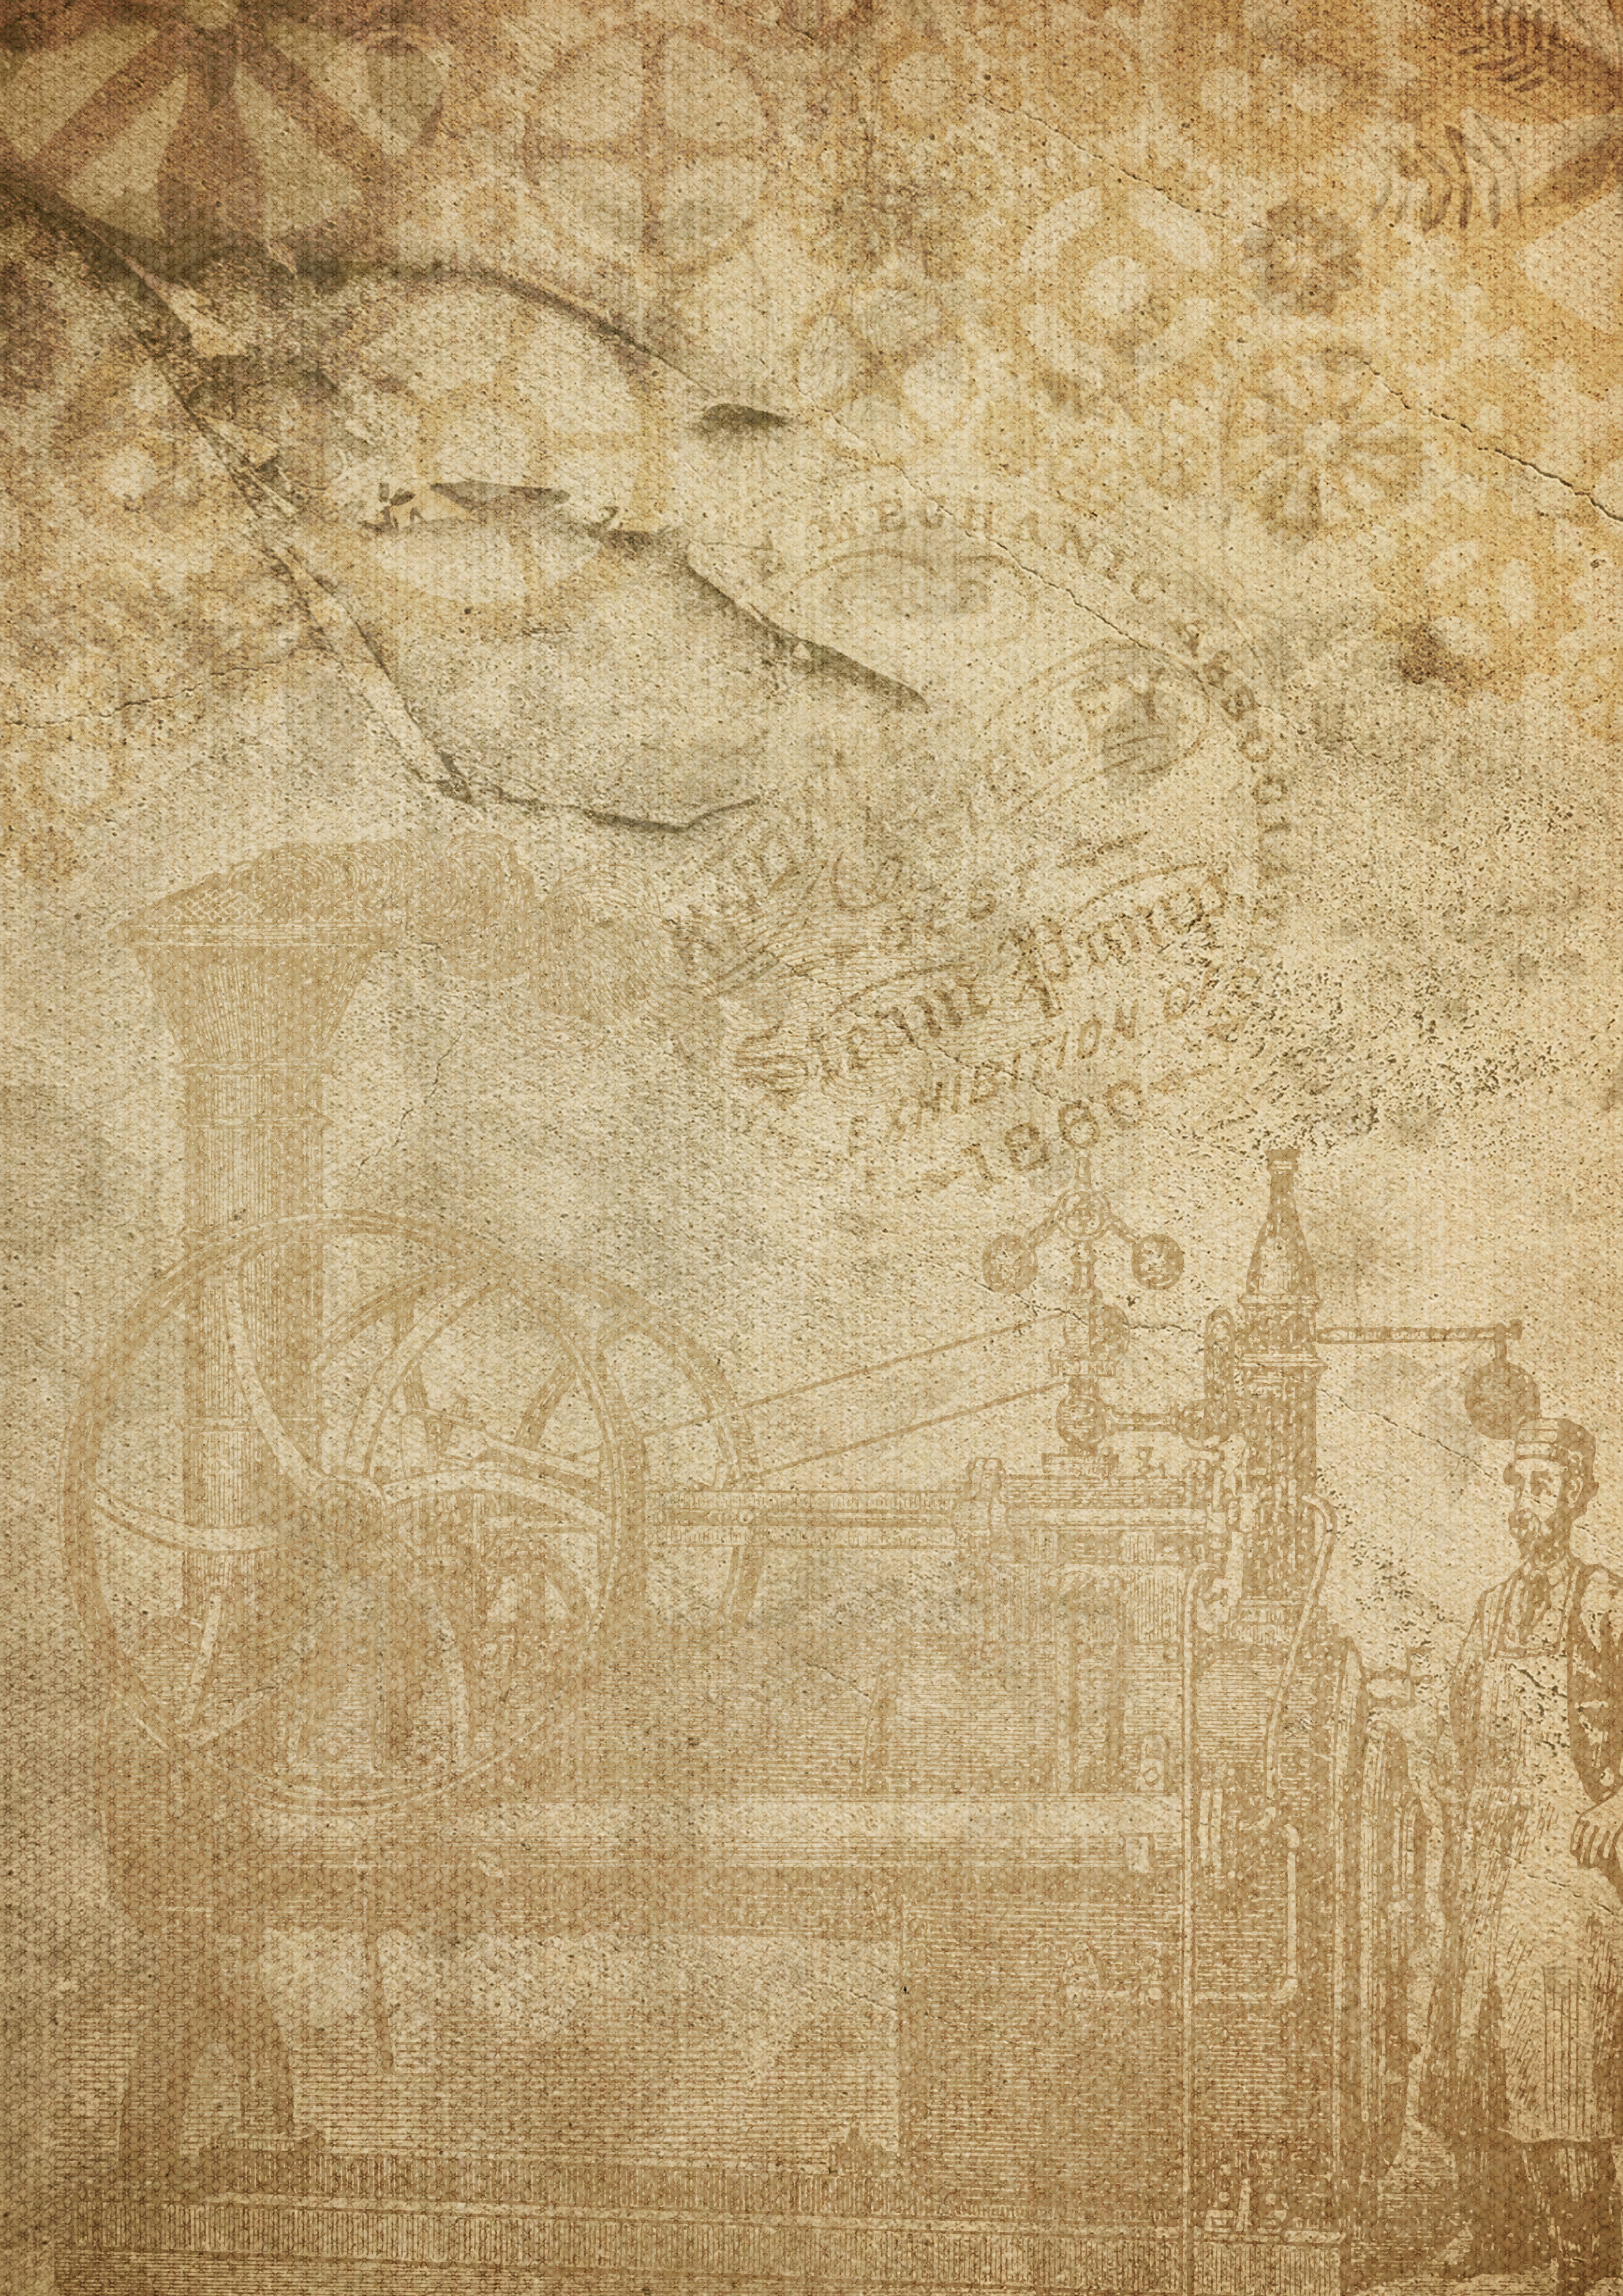
background, paper, vintage, steam pump, engine, 18th century, nostalgia, invention, old, gearwheels, steampunk, grunge, brown, beige, wall, floor, wallpaper, flooring, pattern